Ether (prophet)

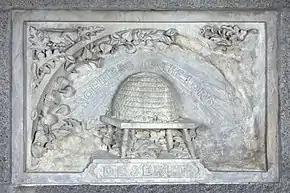
The Deseret Stone used in the construction of the Washington Monument. The stone was donated by the territory in 1853 to represent the provisional state. The Word Deseret is from the Book of Ether.

Ether's account, which Moroni abridged into the Book of Ether, is found in the 24 plates discovered by the people of Limhi in the Book of Mosiah.